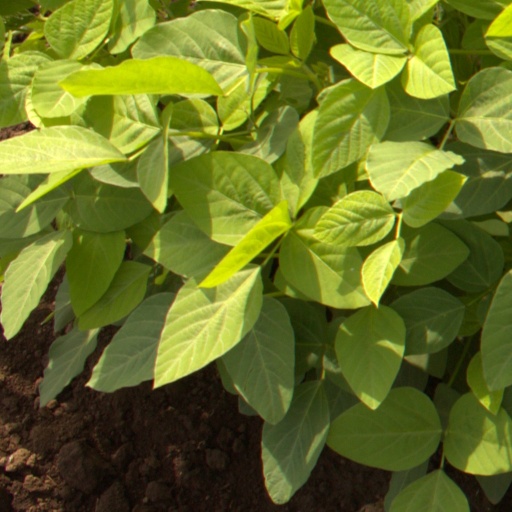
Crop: soybean